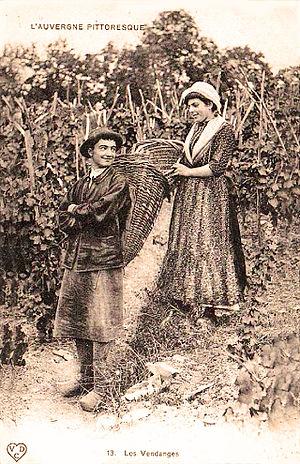
Au début du XXe siècle, vendangeuse et vendangeur en Auvergne
Le côtes-d'auvergne est un vin d'appellation d'origine contrôlée produit dans le département du Puy-de-Dôme.